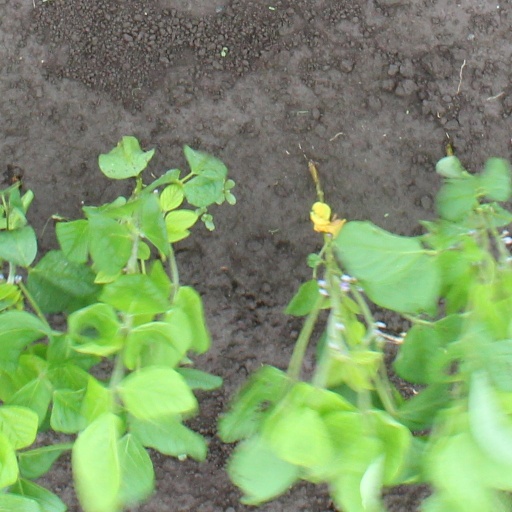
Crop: soybean